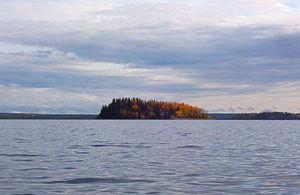
Lake Louise est une localité d'Alaska aux États-Unis faisant partie du Borough de Matanuska-Susitna, dans l'aire métropolitaine d'Anchorage. Sa population était de 88 habitants en 2000. Elle est située au kilomètre 256 de la Glenn Highway dont elle est distante de 32 kilomètres.